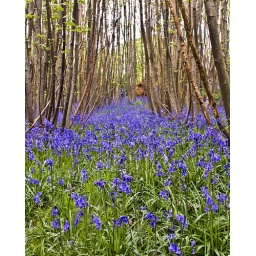
The bluebells are so fragrant. Stopping in the woods and opening the car door the scent just hits you.